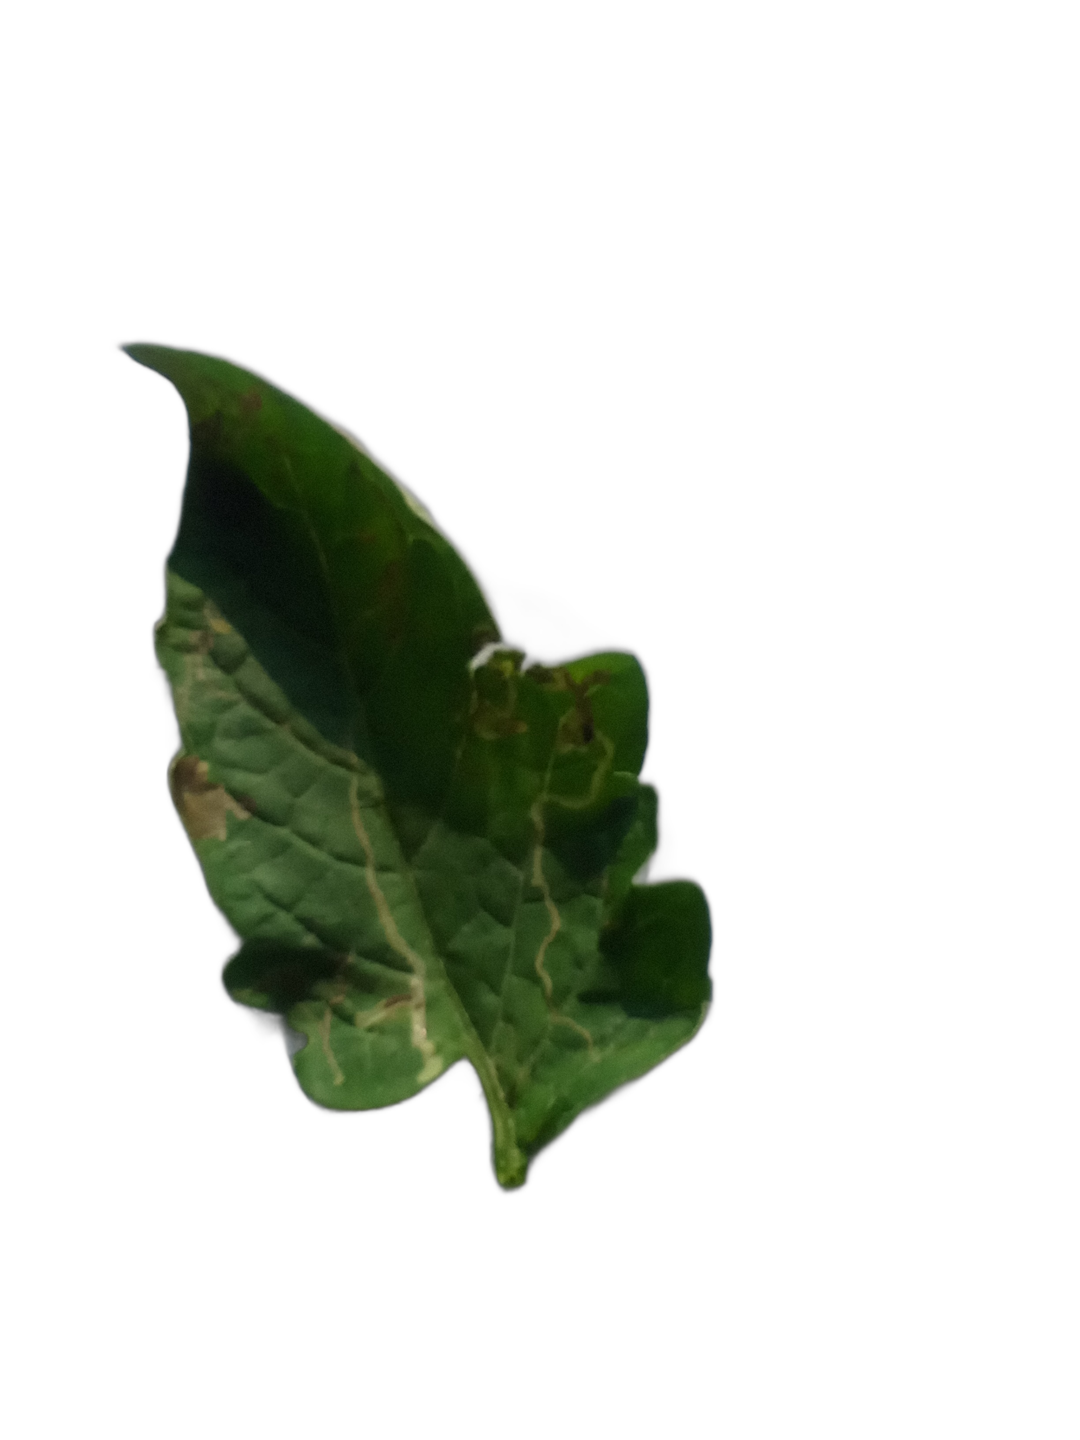
Crop: Tomato
Label: Spot